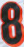
Number: 8